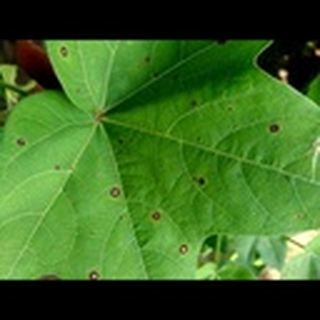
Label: cotton_target_spot